Erythema annulare centrifugum

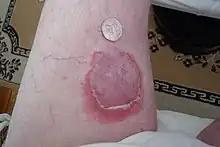

Erythema annulare centrifugum (EAC), is a descriptive term for a class of skin lesion presenting redness (erythema) in a ring form ("anulare") that spreads from a center ("centrifugum"). It was first described by Darier in 1916. Many different terms have been used to classify these types of lesions and it is still controversial on what exactly defines EAC. Some of the types include annular erythema (deep and superficial), erythema perstans, erythema gyratum perstans, erythema gyratum repens, darier erythema (deep gyrate erythema) and erythema figuratum perstans.